VMM-161

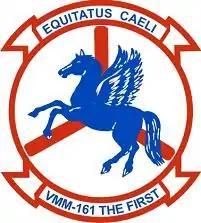
New VMM-161 insignia

Marine Medium Tiltrotor Squadron 161 (VMM-161) is a United States Marine Corps tiltrotor squadron that operates the MV-22 Osprey. The squadron, known as the "Greyhawks", is based at Marine Corps Air Station Miramar, California and falls under the command of Marine Aircraft Group 16 (MAG-16) and the 3rd Marine Aircraft Wing (3rd MAW). The squadron has the distinction of being the first helicopter transport squadron in the world and regularly utilizes the phrase "The First, The Best".